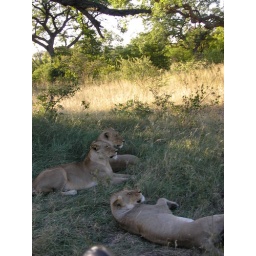
Some lions sleeping in the shade of the tree